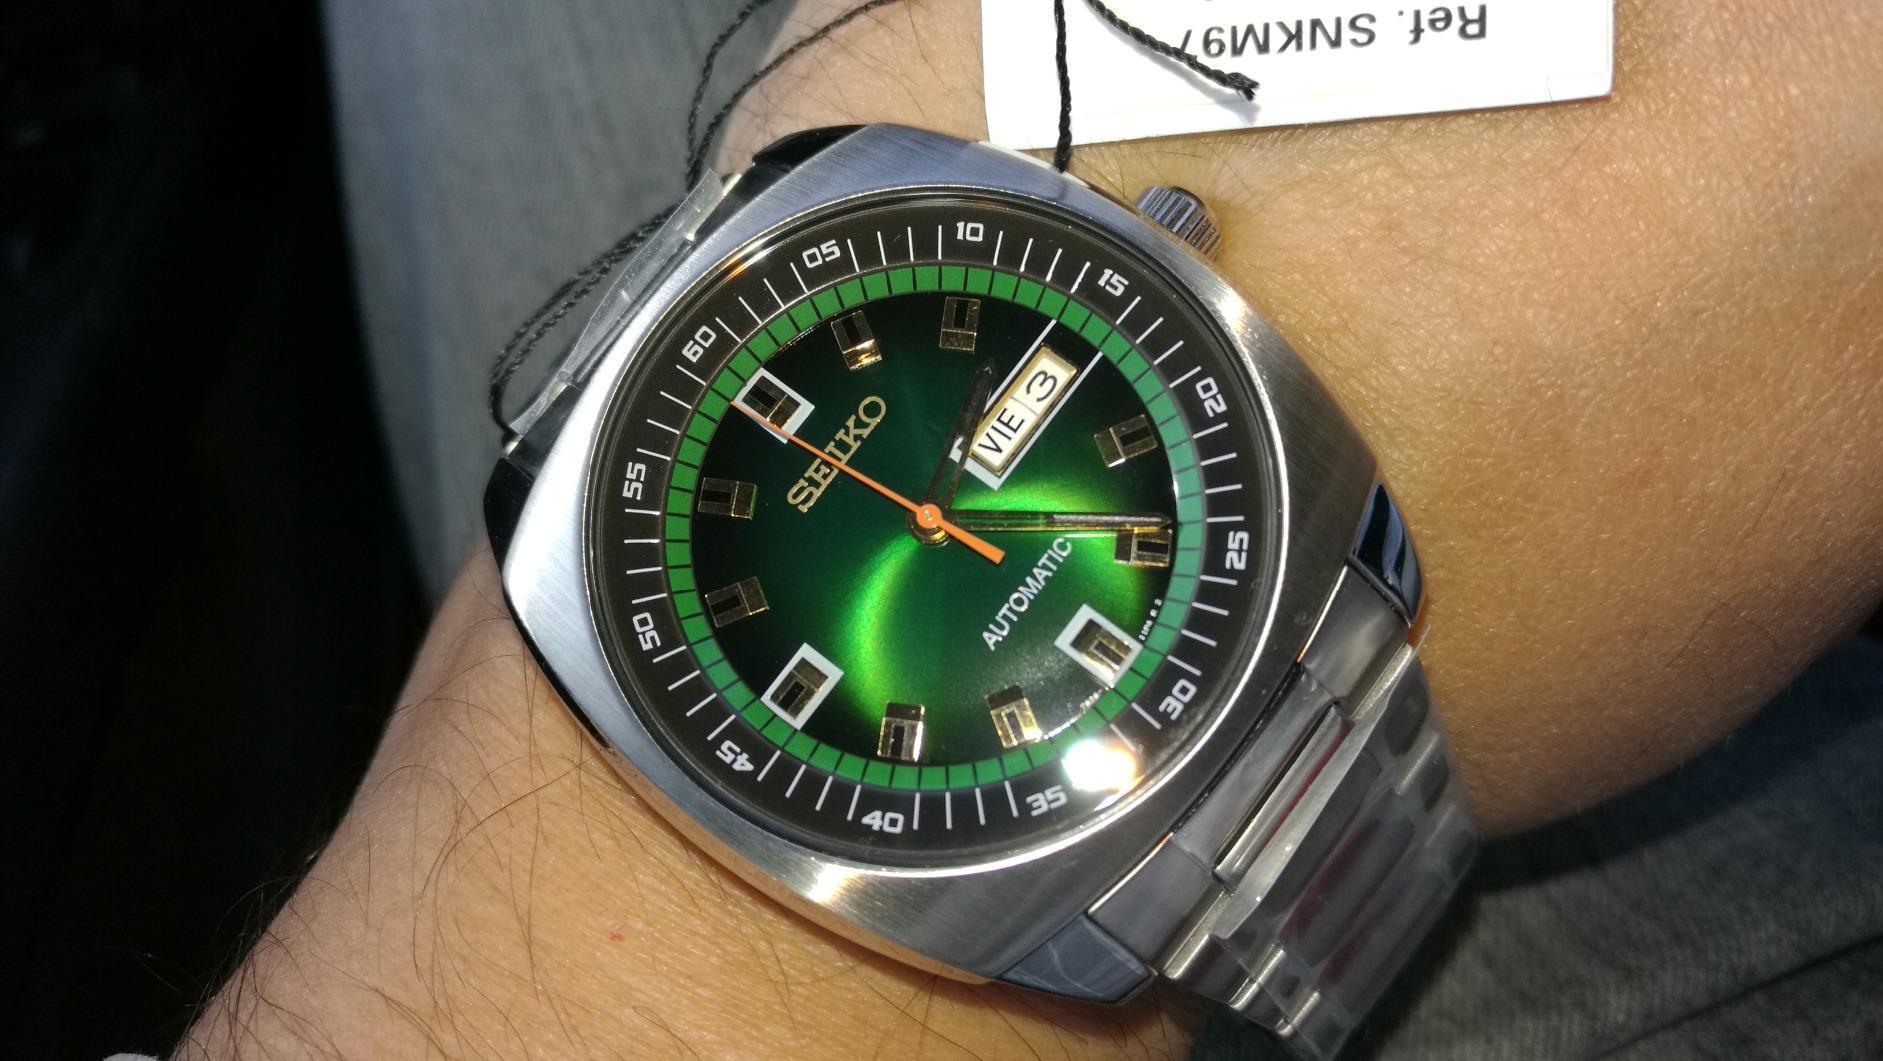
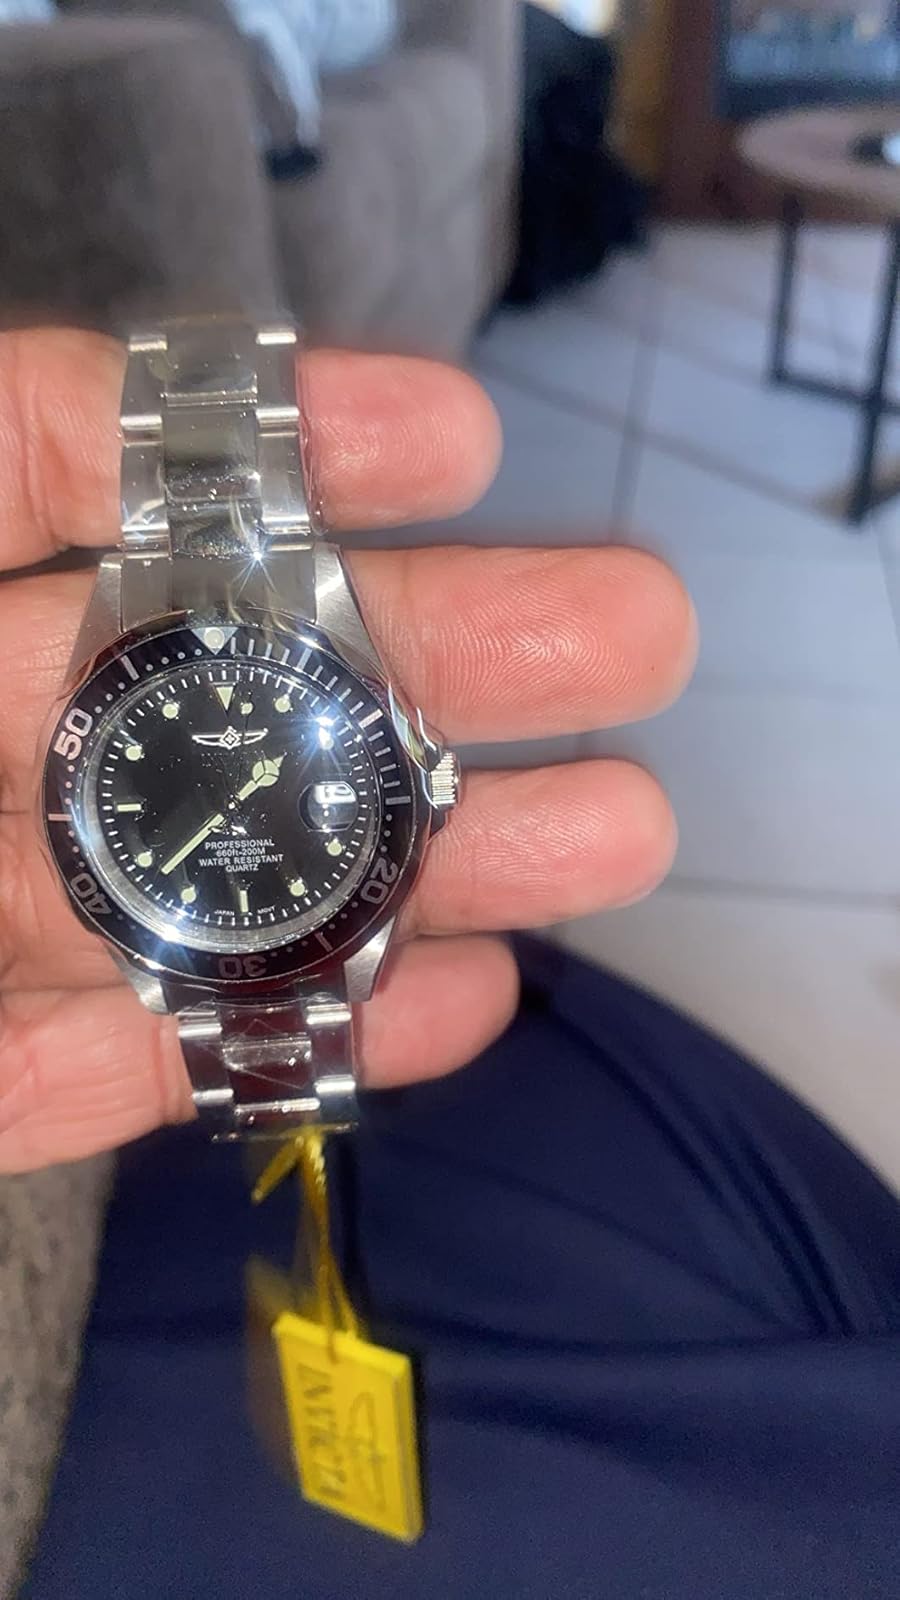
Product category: accessories_watch
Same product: no